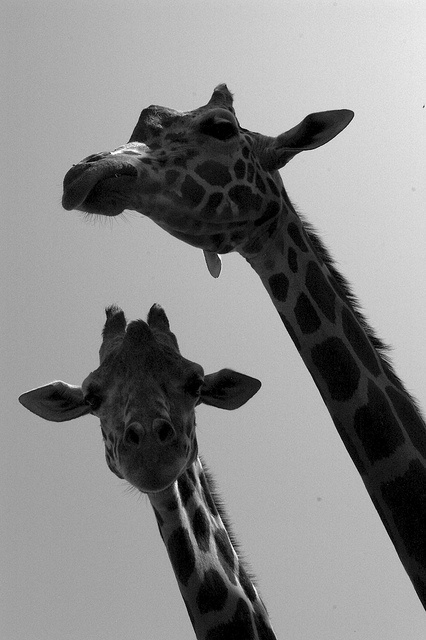
Two giraffe standing next to each other under a cloudy sky.
a black and white photo close up of two giraffes
Two giraffes stretch out their long necks against a sky backdrop.
two giraffes from the neck up with nothing in the background
Two giraffes standing directly overhead with one looking down.